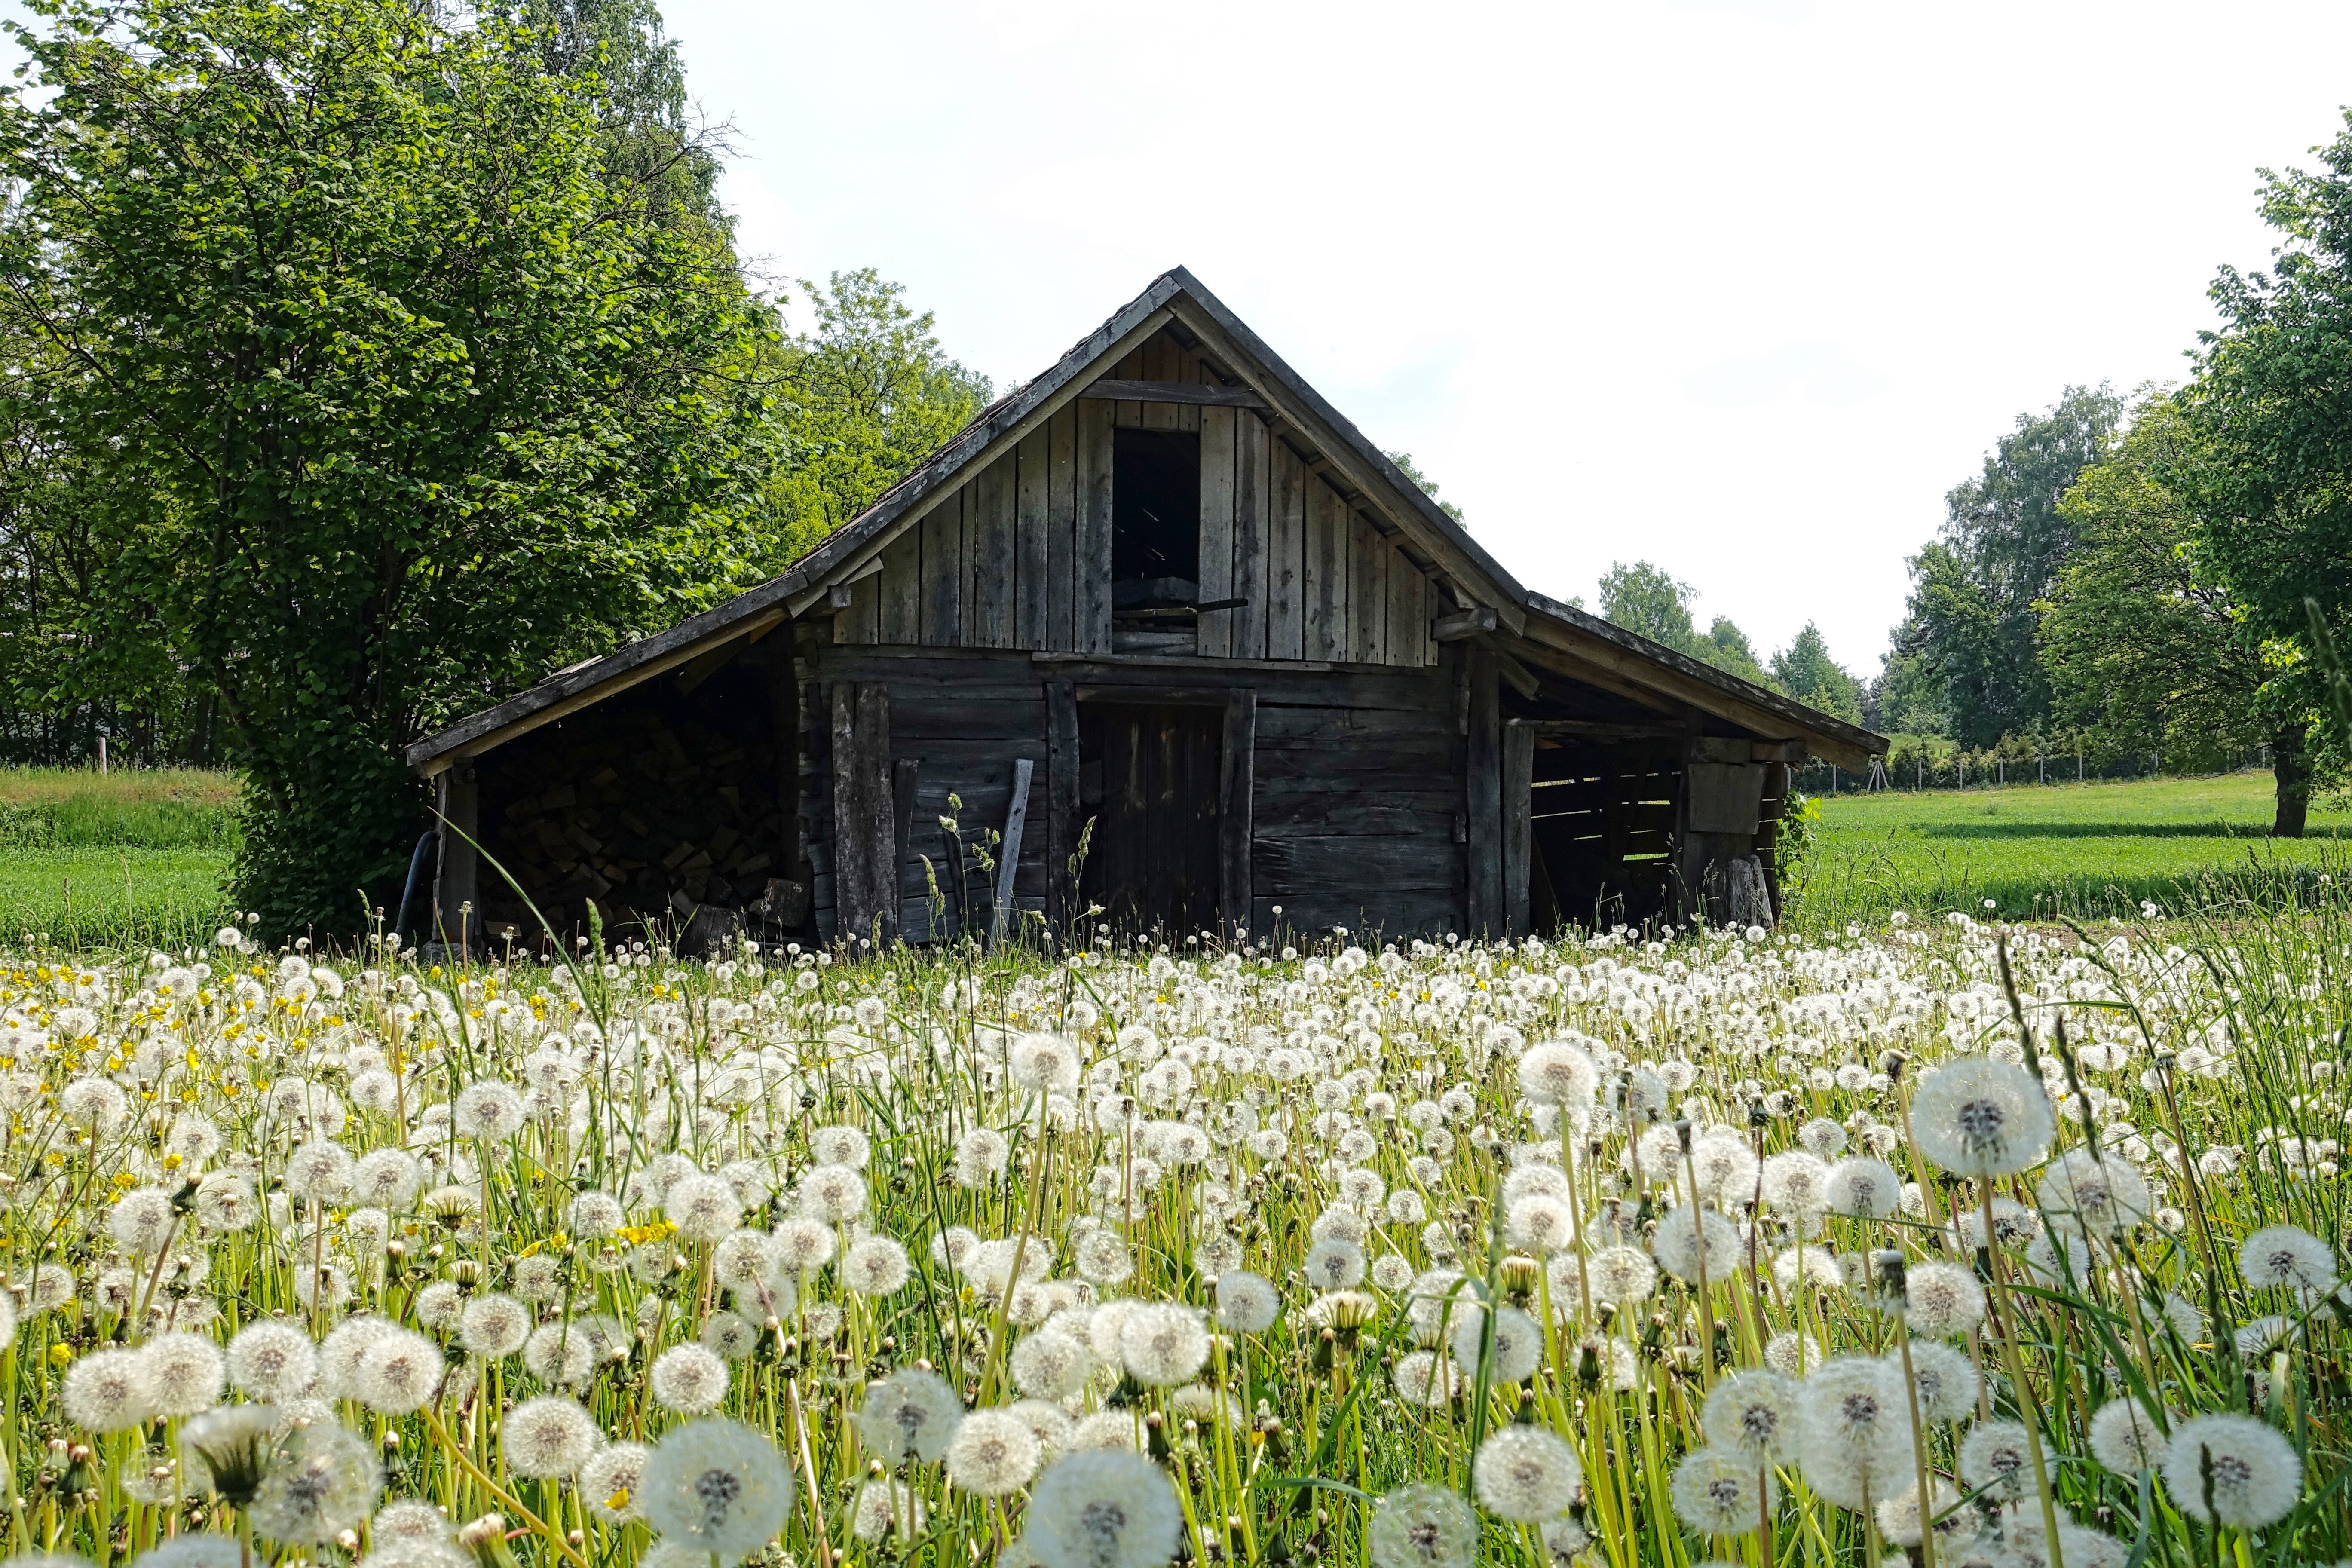
landscape, nature, grass, field, farm, meadow, prairie, countryside, flower, building, barn, shed, hut, environment, rural, cottage, pasture, agriculture, weathered, storage, outdoors, wooden, wildflowers, plantation, woodland, rural area